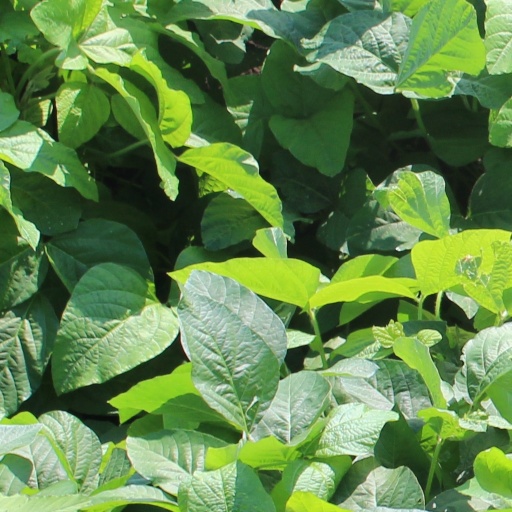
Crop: soybean